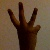
The image shows a hand gesture representing the number 6 in Indian Sign Language.